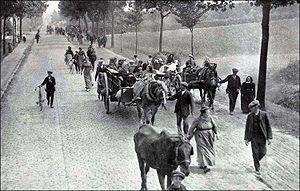
Durant la Première Guerre mondiale, le rôle du cheval connaît une transition liée à l'évolution stratégique et tactique du conflit armé. Alors que la cavalerie est considérée, au début des hostilités, comme l'élément offensif par excellence des forces armées, elle se révèle vulnérable face à la modernisation de l'artillerie et des armes lourdes, telles que la mitrailleuse. C'est la raison pour laquelle elle est progressivement remplacée par des divisions blindées mécanisées, la présence de chevaux ne devenant plus que ponctuelle sur les champs de bataille. Cette évolution se produit parallèlement au développement du char d'assaut, ce qui ne manque pas d'accélérer le processus, ce dernier devenant la pièce maîtresse des tactiques de choc.
La Première Guerre mondiale a engendré des déplacements de population d’une ampleur sans précédent, de plus de 12 000 000 de civils, cependant dépassée par ceux de la Seconde Guerre mondiale qui atteignirent 60 000 000.
L'Ardennais est une très ancienne race rustique de chevaux de trait, de taille moyenne, à la robe généralement baie ou rouanne. Il est historiquement élevé dans la région des Ardennes, qui lui a donné son nom, et par extension dans le quart nord-est de la France, le Sud et l'Est de la Belgique, et au Luxembourg. Connu et mentionné depuis l'Antiquité romaine où il sert à la remonte des armées, l'Ardennais devient jusqu'au début du XIXᵉ siècle l'une des meilleures races de chevaux de selle et de trait léger pour la traction du matériel d'artillerie militaire. Sous l'empire napoléonien, les Ardennais sont réputés pour avoir survécu à la campagne de Russie, où 13 000 chevaux trouvent la mort.
La Première Guerre mondiale, aussi appelée la Grande Guerre, est un conflit militaire impliquant dans un premier temps les puissances européennes et s'étendant ensuite à plusieurs continents, qui s'est déroulé de 1914 à 1918.